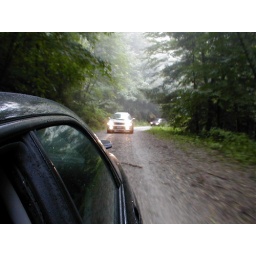
hand out the window while on a group run thru some forest roads in north carolina